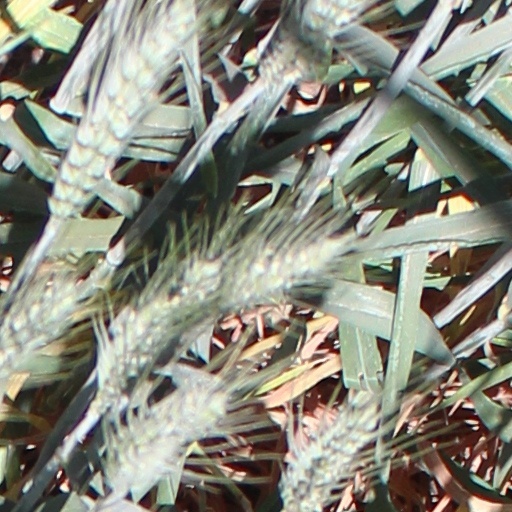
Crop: wheat